Limerick

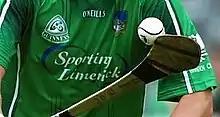
Limerick jersey with Sporting Limerick Logo

Limerick's central location in the midwest of Ireland means many national primary routes converge on the city. The M7 (Dublin), N/M18 (Galway, Ennis, Shannon), N/M20 (Cork), N21 (Tralee) and N24 (Waterford) routes all start/terminate in or near the city. Road infrastructure is further supplemented by the southern ring road and Limerick Tunnel bypass of the city and the M20 bypass of Dooradoyle and Raheen to the south of the city. Connections to the other cities were improved with the completion of the M7 motorway in December 2010, and continuing upgrades ongoing to the N/M18 to Shannon, Ennis, Galway, and Tuam – the final section opened in September 2017. A motorway is also planned between Cork and Limerick, with a proposed completion date in the mid-2020s.